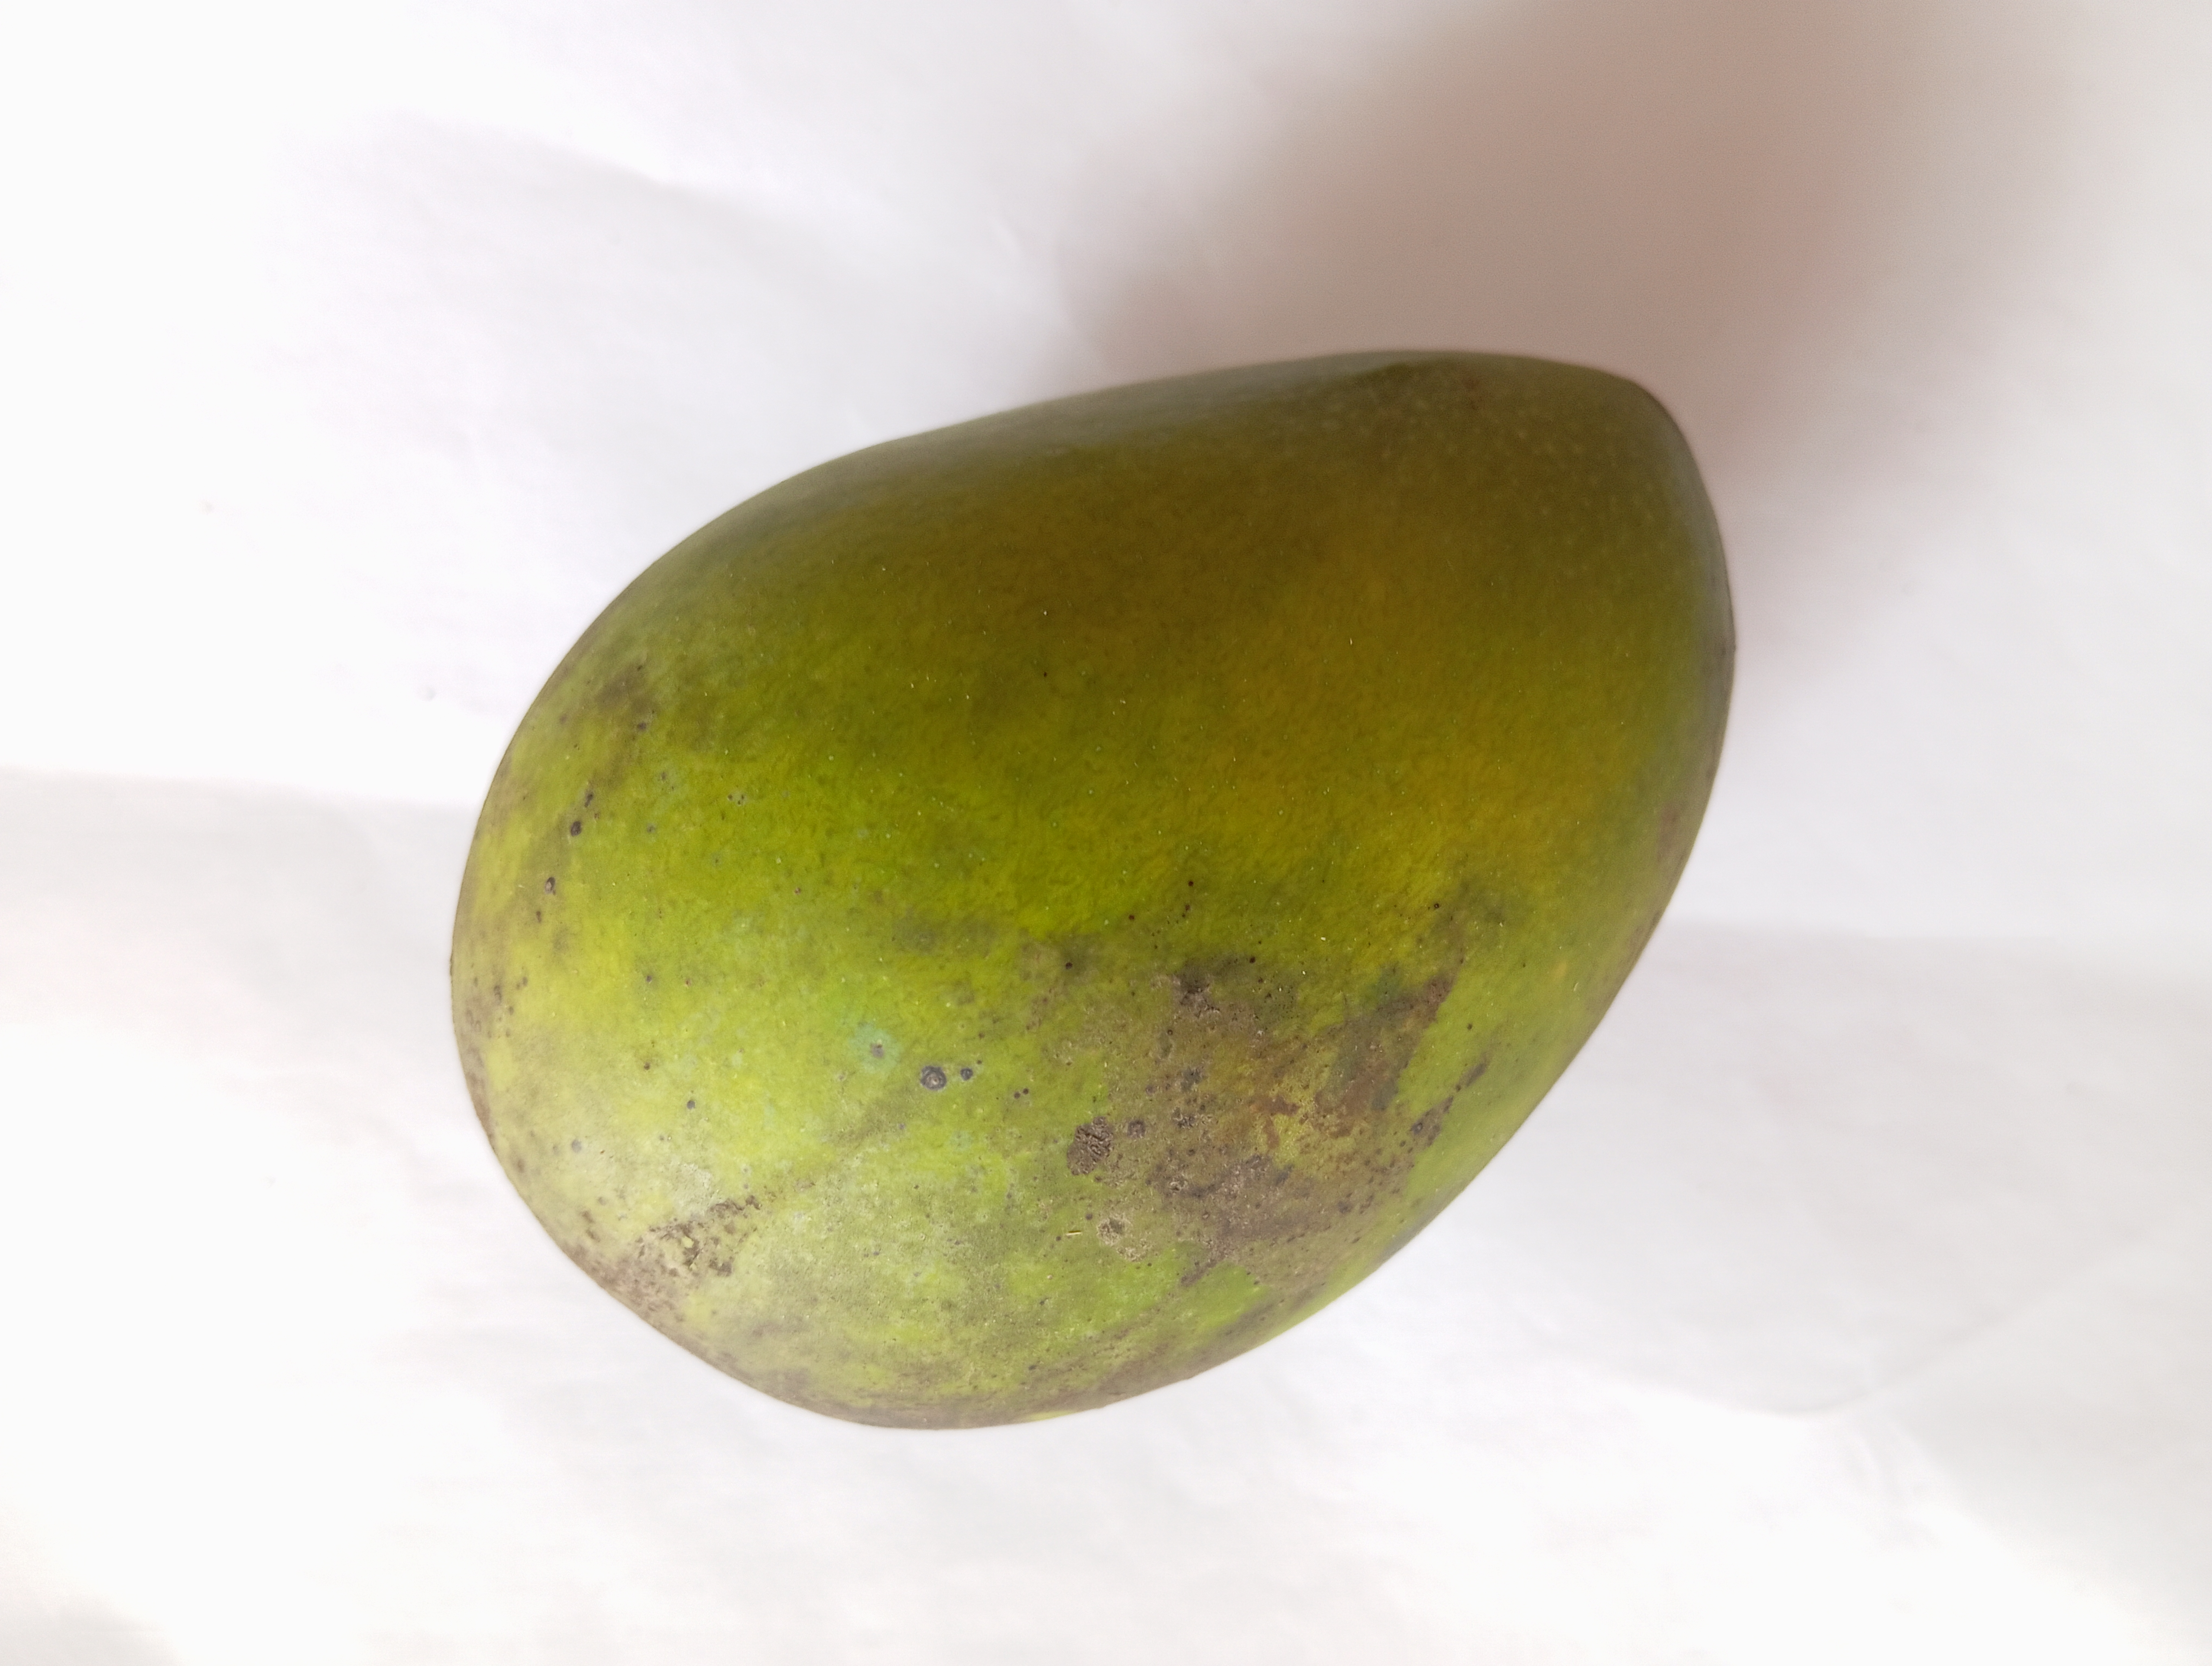
Mango variety: Harivanga